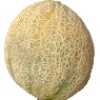
Label: cantaloupe